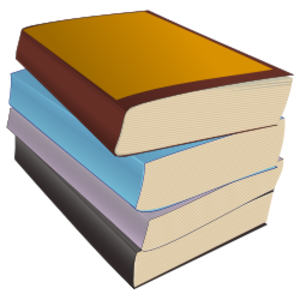
Hardback
Hardback er en bog med stift bogbind, permerne vil som reget være af stift pap. Ved en paperback eller billigbog er bogblokken blot indlagt i et blødt omslag.